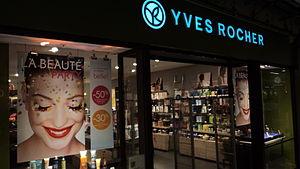
Yves Rocher France est une entreprise de cosmétique fondée par Yves Rocher à La Gacilly et dont le siège social est situé à Rennes. Elle est propriété du groupe Yves Rocher et compte 1 700 boutiques dont 512 en France.